Hermann Pagenstecher

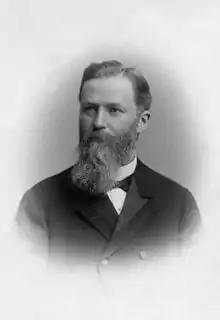
Hermann Pagenstecher

In 1867 he obtained his doctorate from the University of Würzburg, and shortly afterwards was an assistant at the internal medicine clinic in Greifswald (1867–68). Later he studied with ophthalmologist Albrecht von Graefe (1828–1870) in Berlin, then subsequently took an extended scientific trip to London, Edinburgh and Paris.